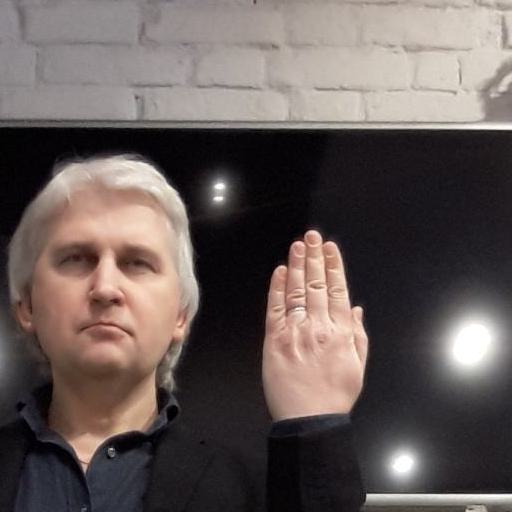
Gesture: stop_inverted